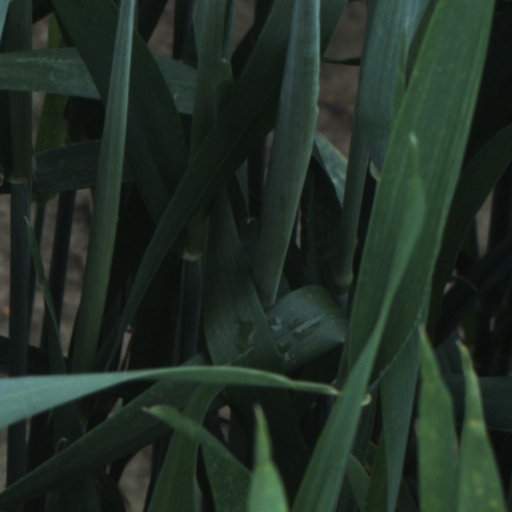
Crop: wheat